Big Boy named franchisees

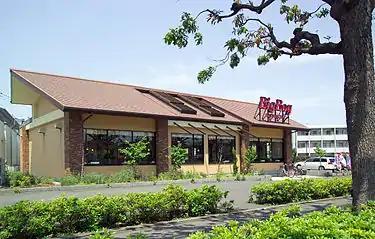
A Big Boy Restaurant in Chōfu, Tokyo, Japan

Outside of North America, Big Boy Japan owns and operates 274 Big Boy Hamburger Steak & Grill Restaurants in Japan. Founded in 1977, Big Boy Japan now also operates 45 Victoria Station restaurants in Japan and is a subsidiary of Zénsho Holdings Co., Ltd. The Japanese Big Boy Restaurants do not offer the Big Boy hamburger or most other American Big Boy menu items, offering a distinct menu instead. They also offer beer and wine. Zensho had purchased Big Boy Japan from the ailing Daiei in 2002 for 8.65 billion yen. Like Frisch, Big Boy Japan operates independently of the Big Boy Restaurant Group.